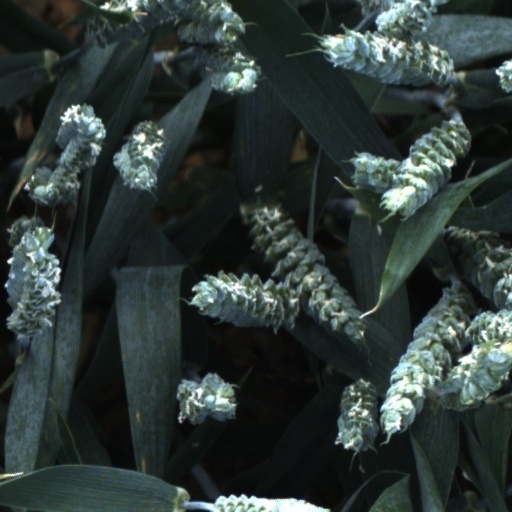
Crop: wheat